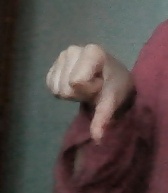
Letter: waw